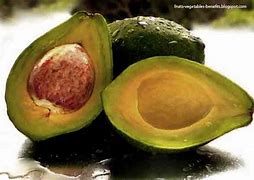
Label: Avocado